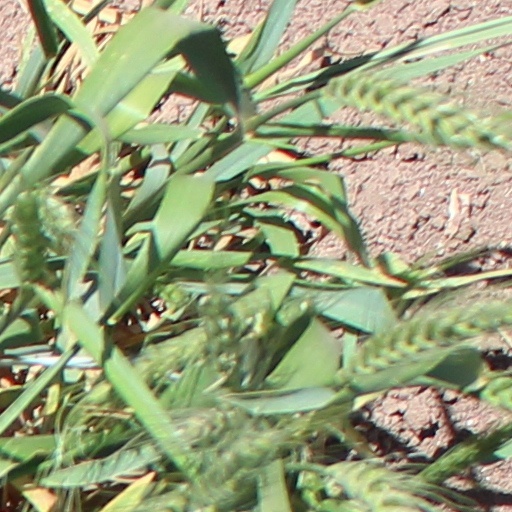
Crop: wheat